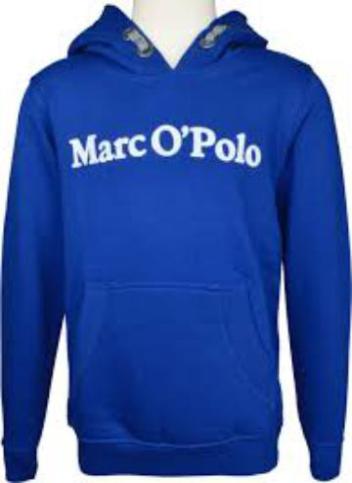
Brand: marc o'polo
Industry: Clothes